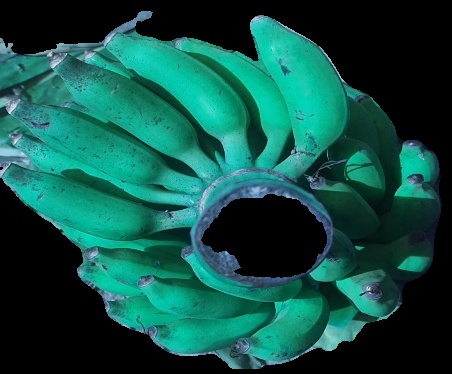
Variety: elakki-bale
Grade: grade3